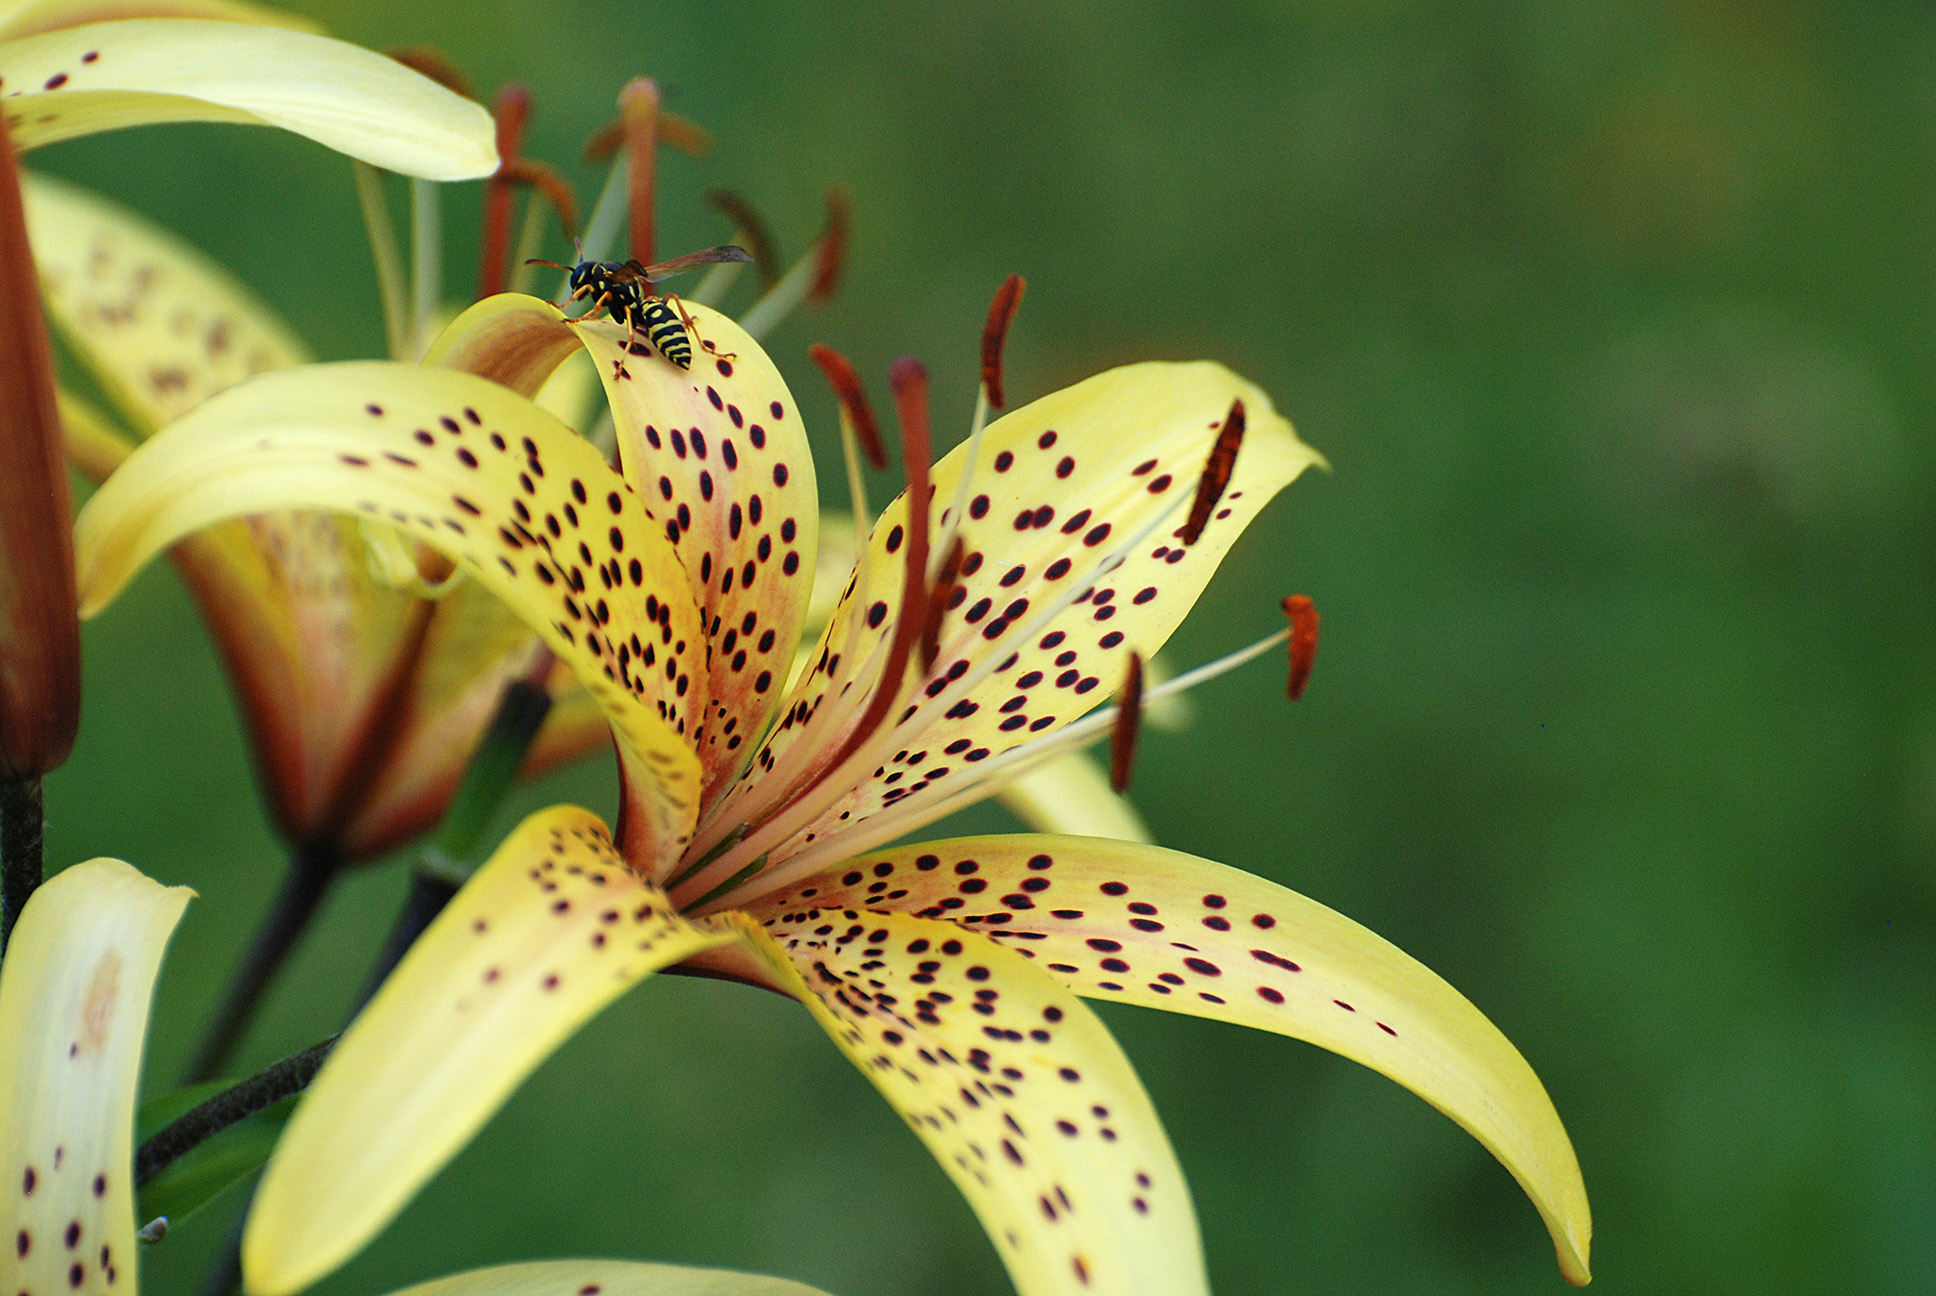
nature, plant, photography, leaf, flower, petal, europe, green, park, botany, nikon, yellow, flora, fauna, wildflower, flowers, close up, bee, insects, moscow, nikkor, lily, russia, d80, 70300mm, moskau, nikond80, moscou, 70300mmf4556gvr, sokolniki, macro photography, flowering plant, plant stem, land plant